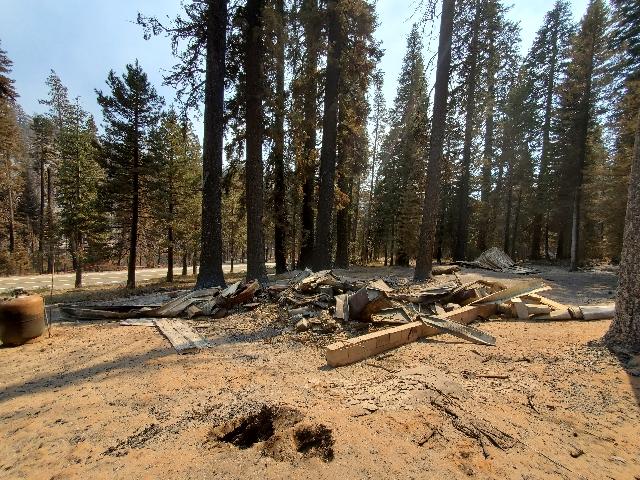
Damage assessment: destroyed